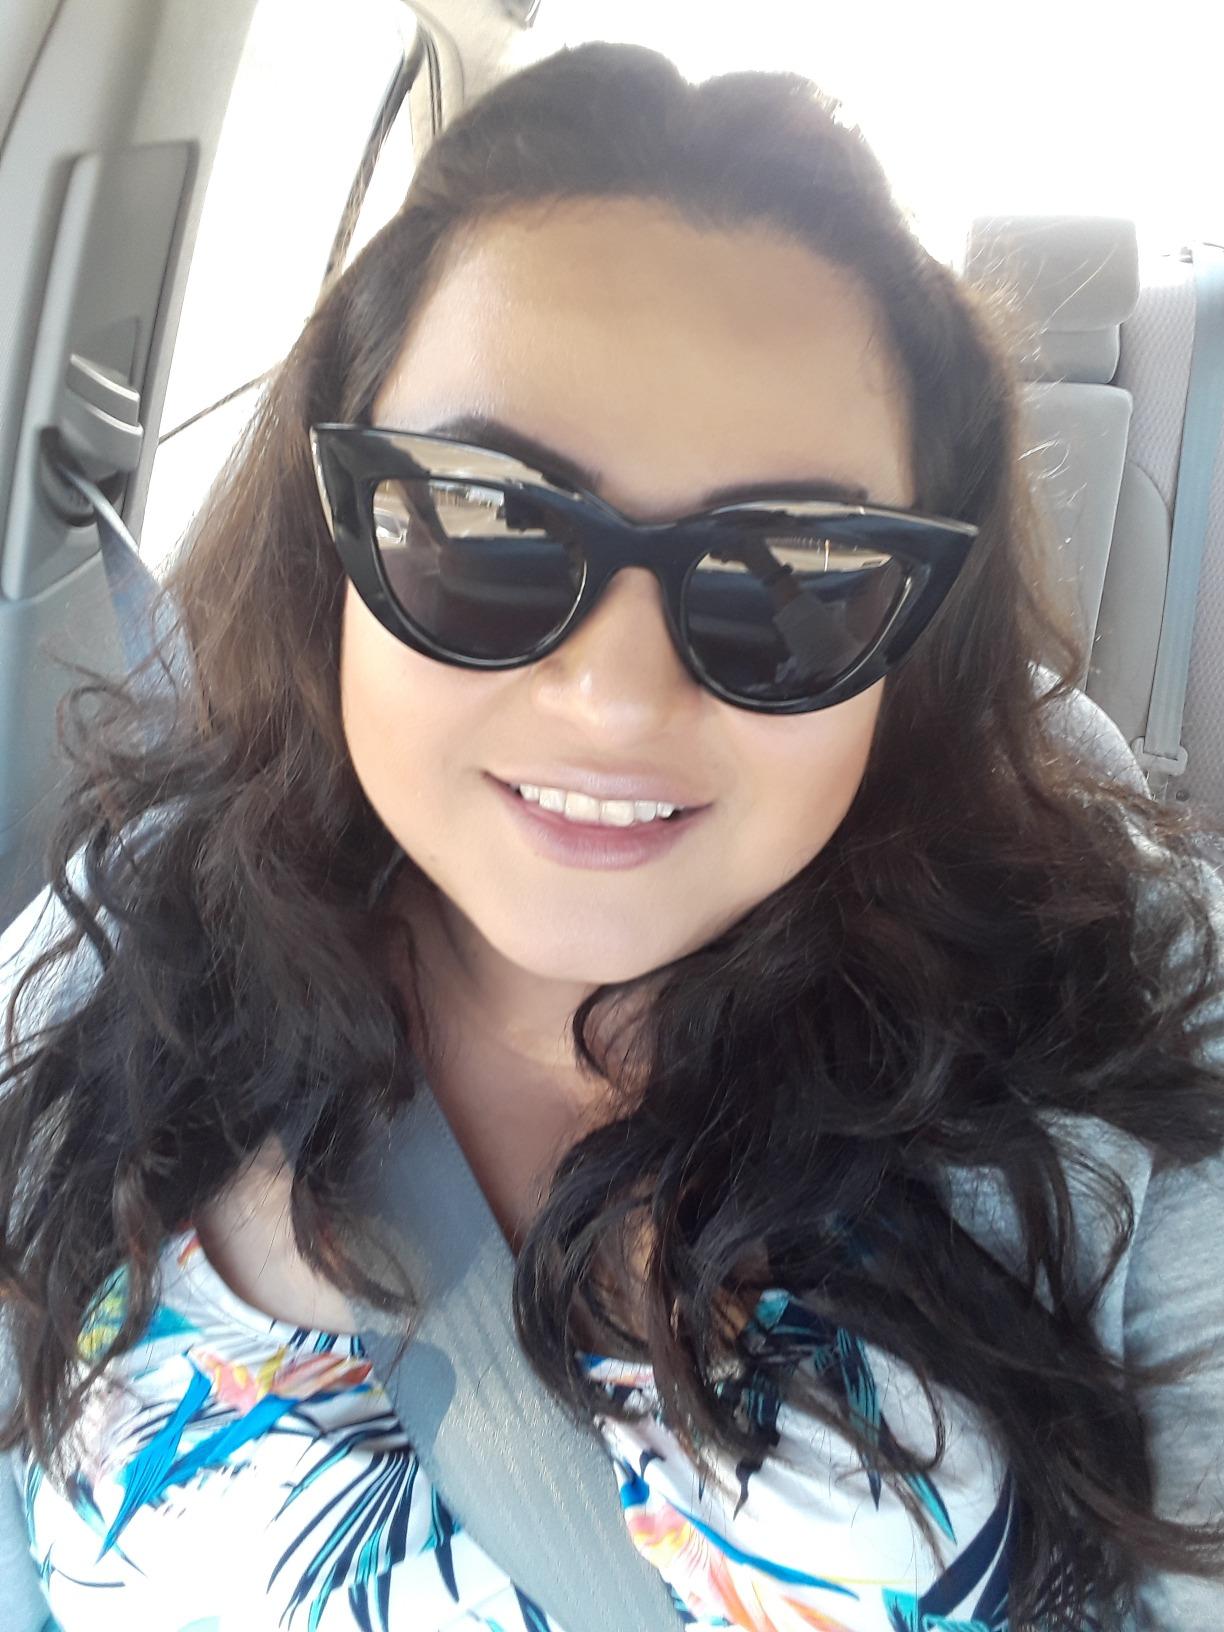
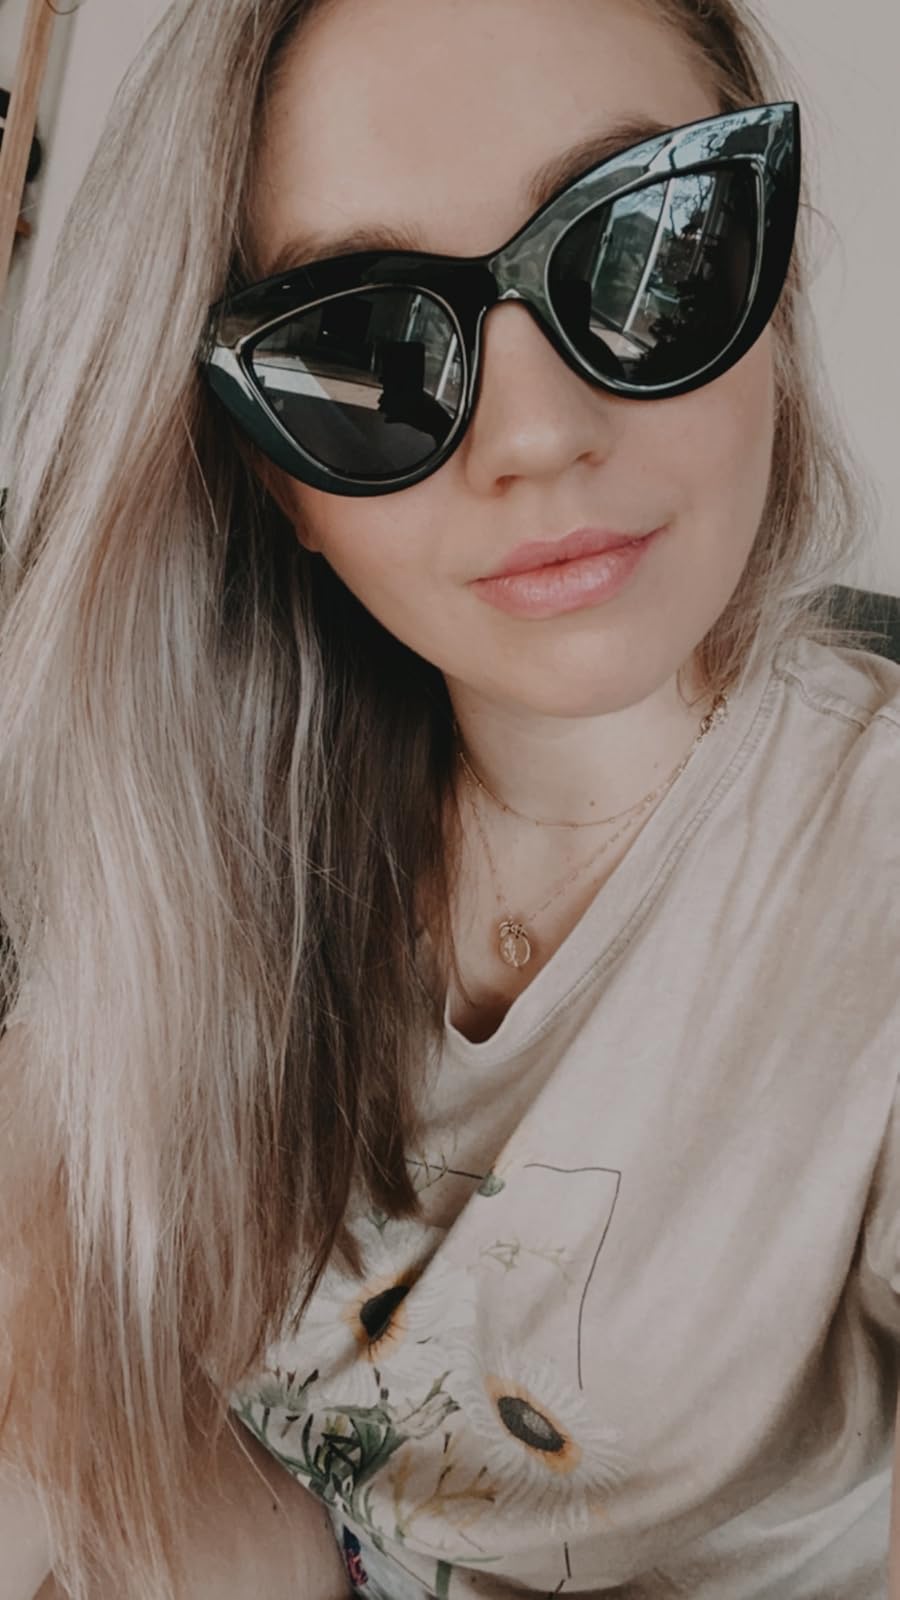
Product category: accessories_sunglasses
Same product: yes